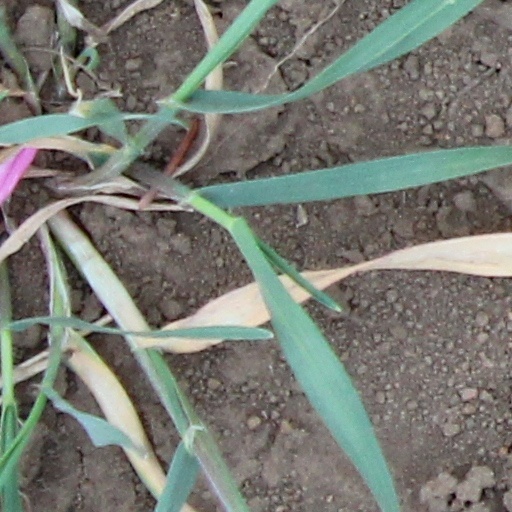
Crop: wheat